Albania–United States relations

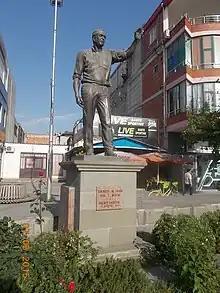
A statue of George W. Bush was erected at Fushë-Krujë after his visit

Albania maintains an embassy in the American capital of Washington, D.C., while the United States maintains an embassy in Albania's capital city Tirana. Since 2015 Albania's ambassador to the United States has been Mrs. Floreta Faber. Albania also has a consulate in New York City because of the Albanian diaspora in the U.S.